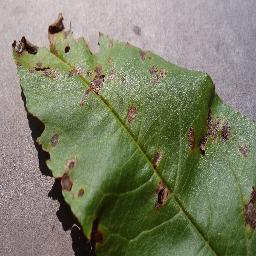
Label: Peach___Bacterial_spot